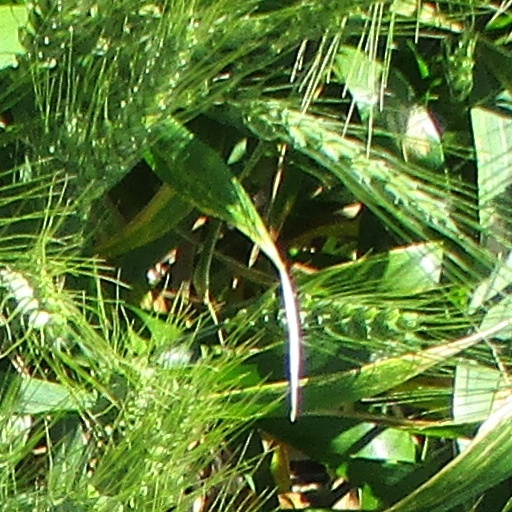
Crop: wheat